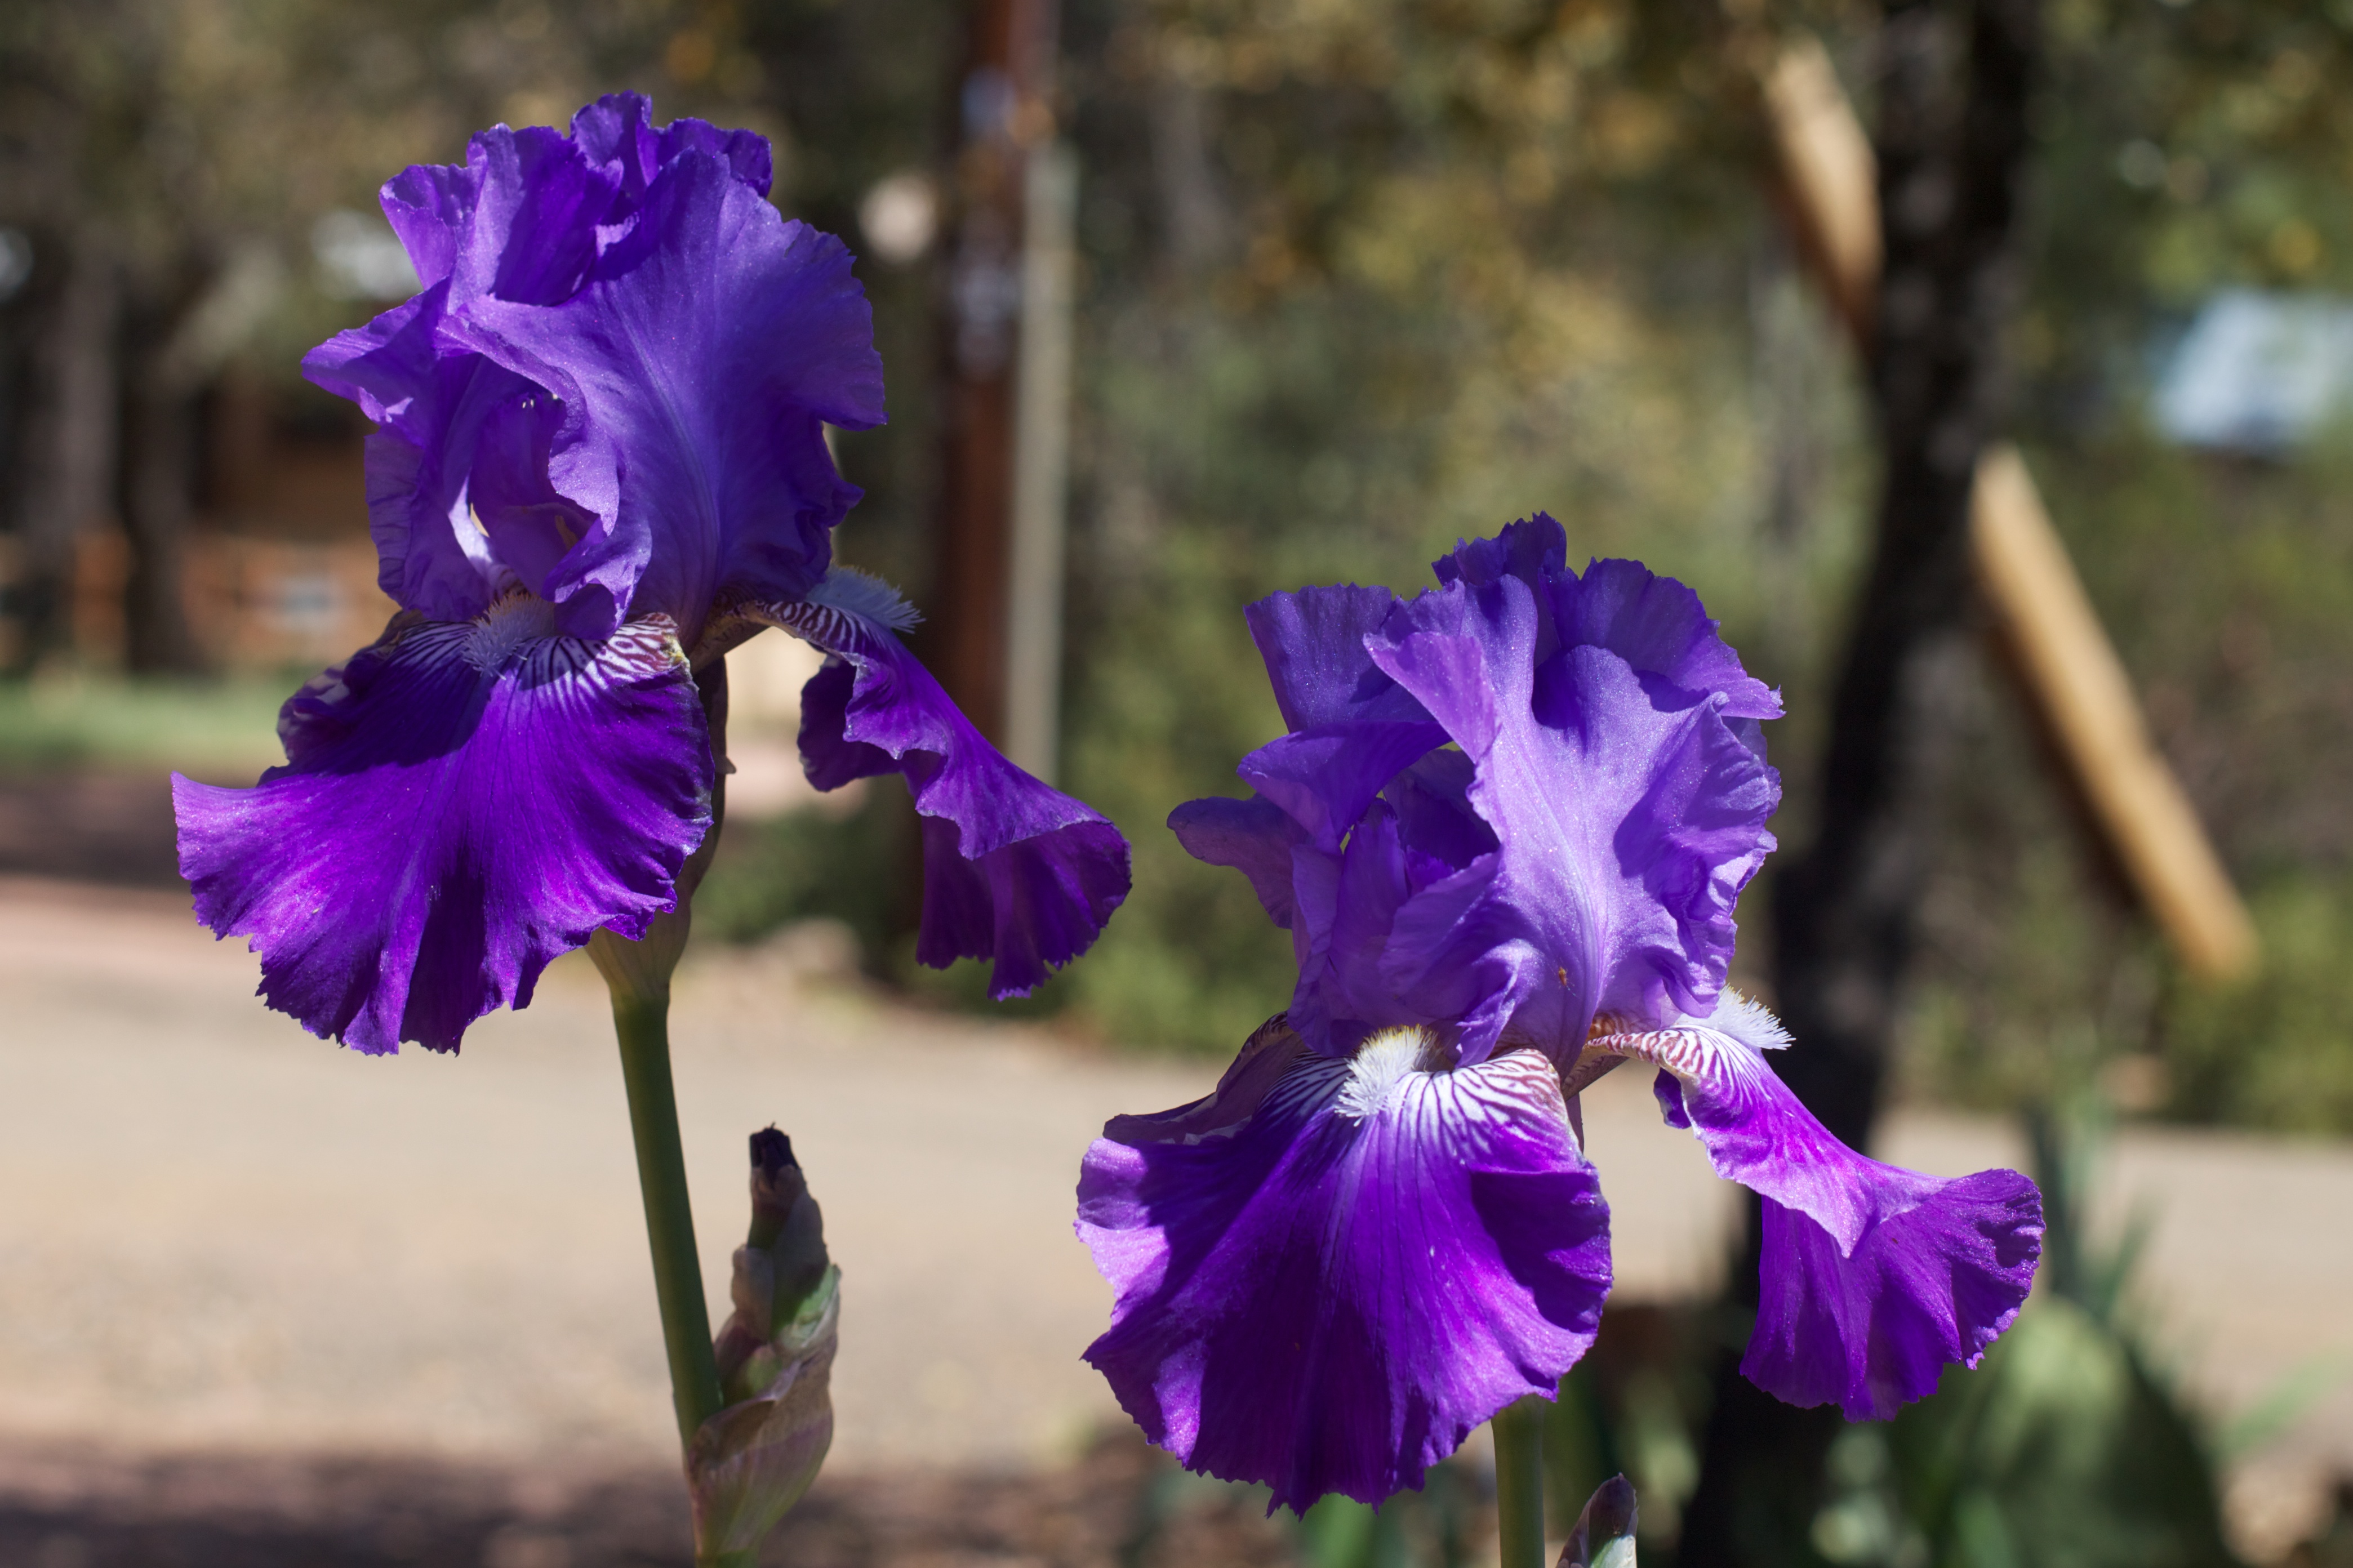
flower, plant, flora, iris, purple, botany, eye, land plant, iris family, flowering plant, organ